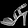
Label: Sandal